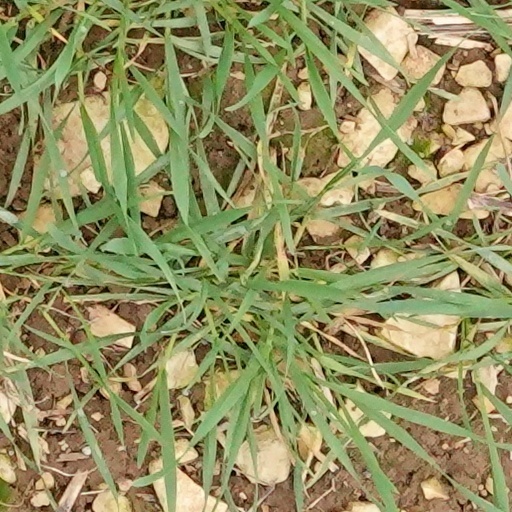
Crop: wheat